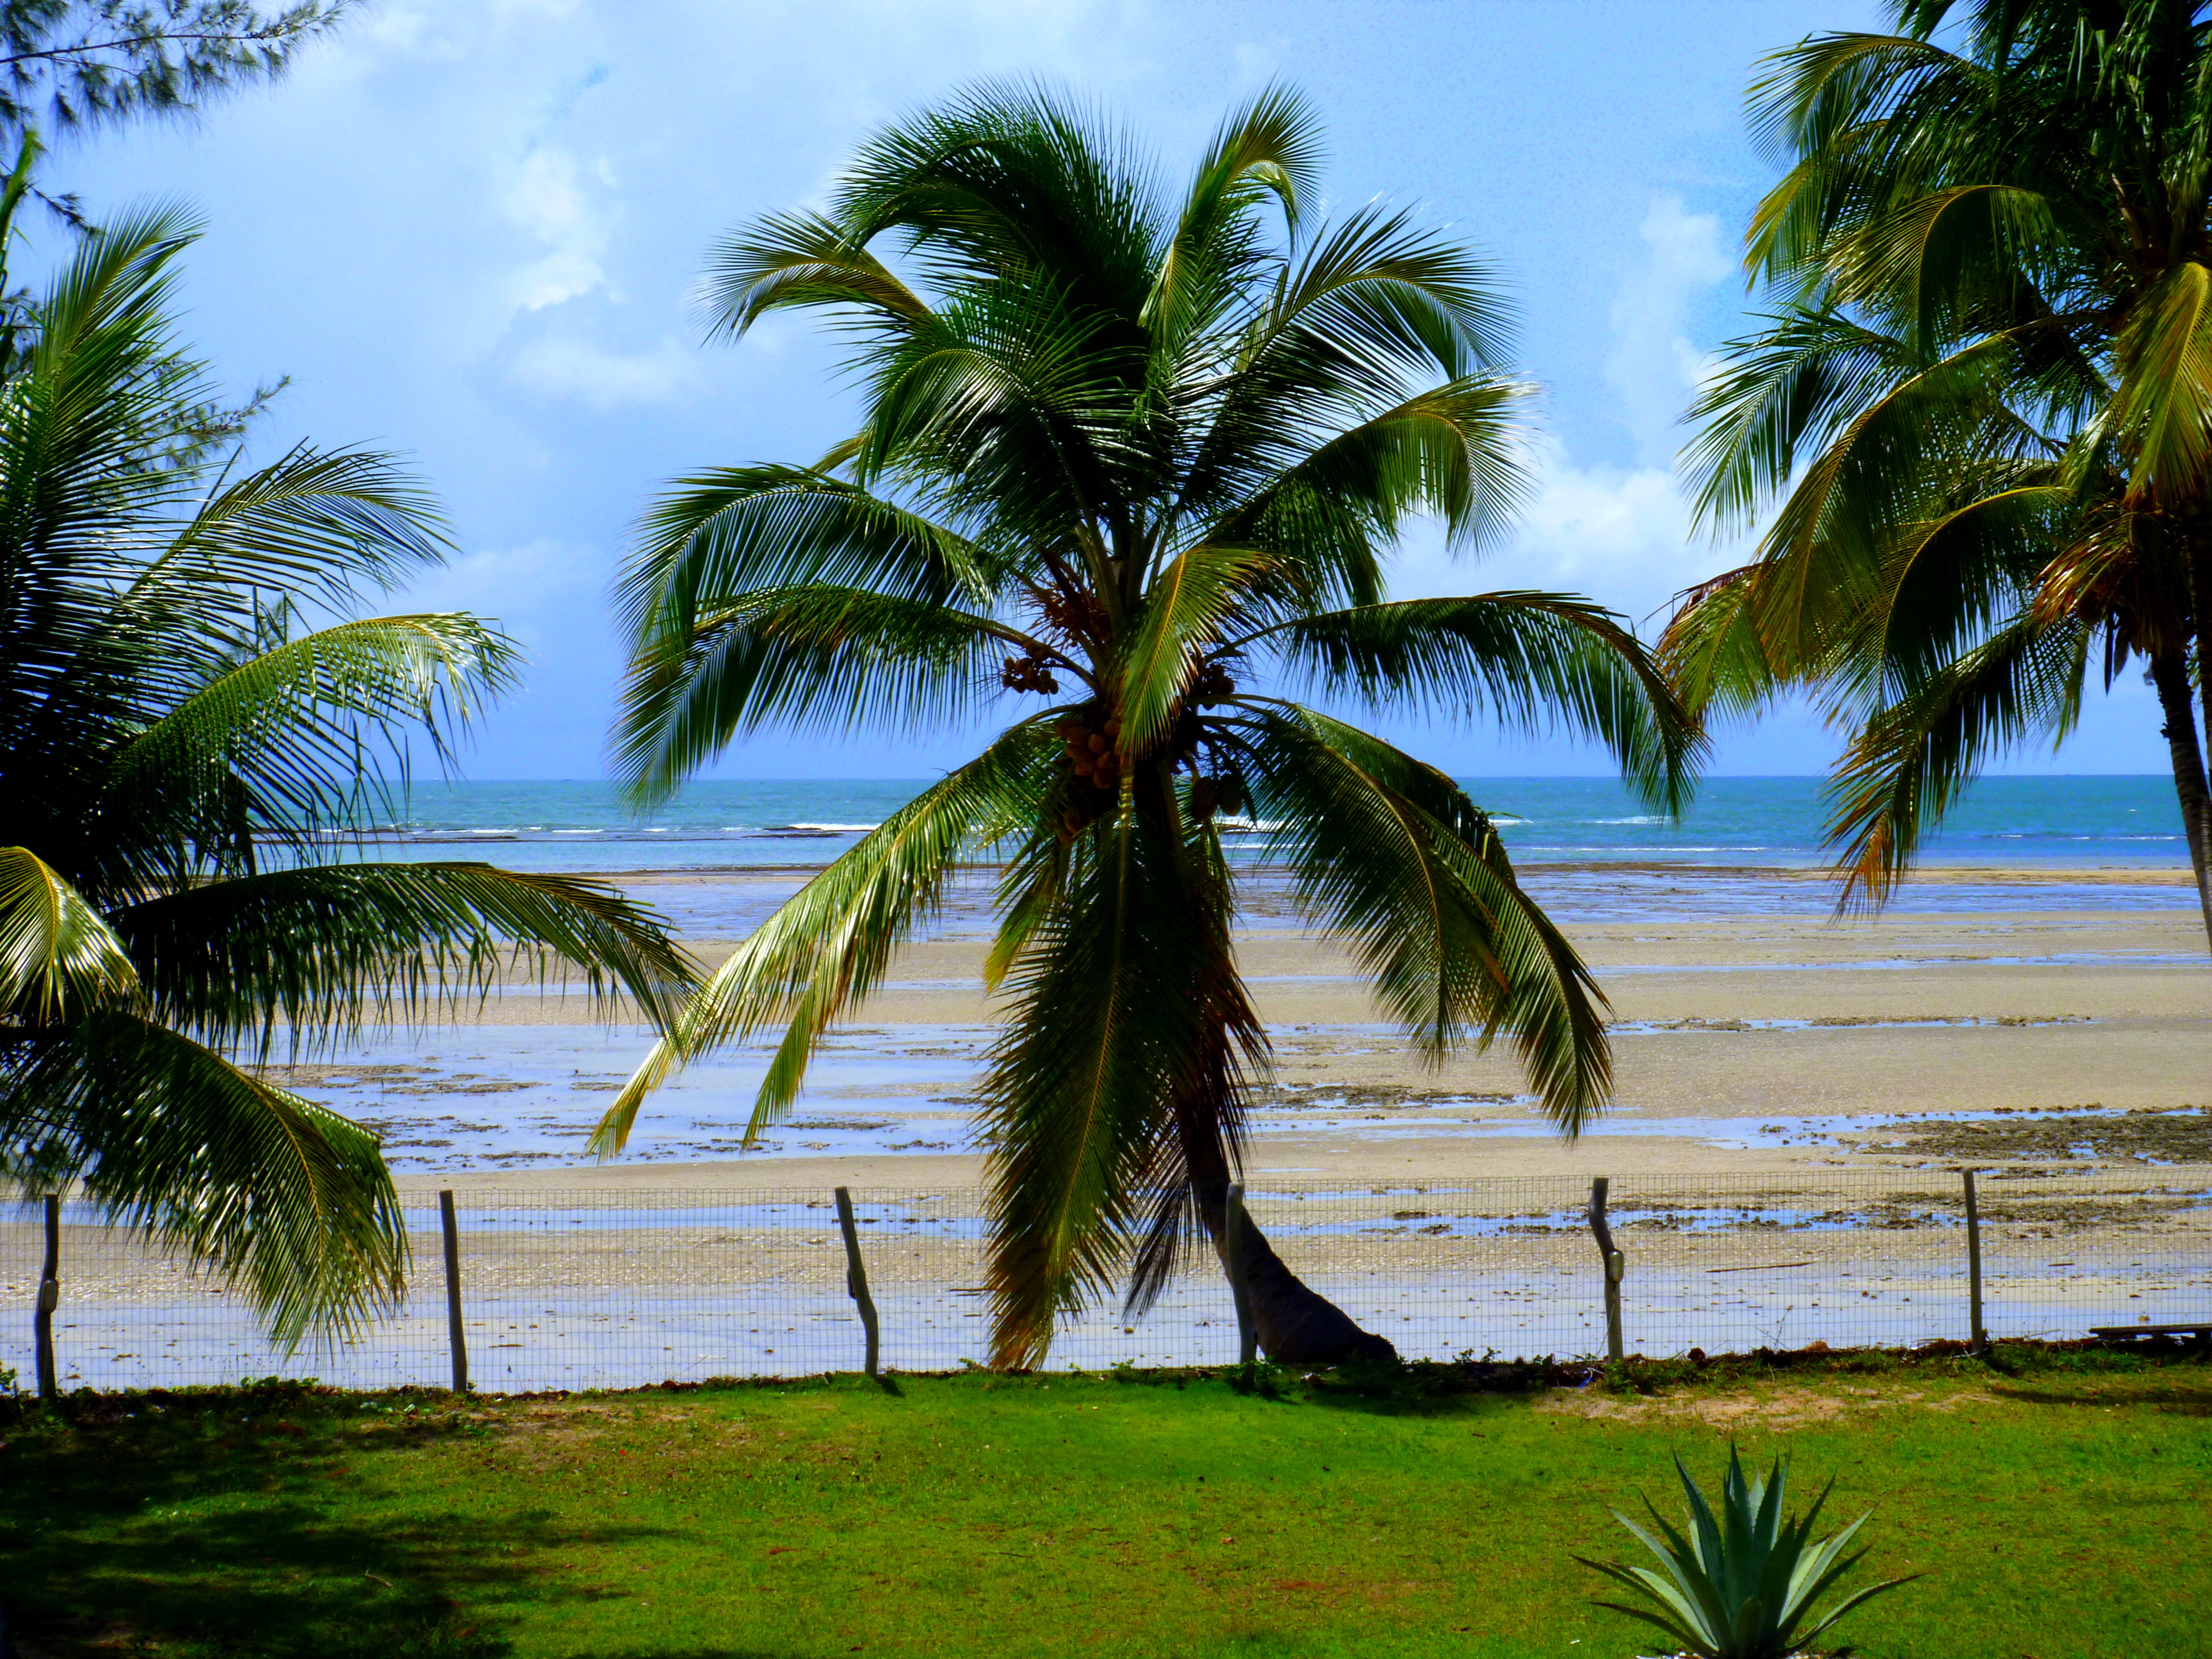
beach, sea, coast, tree, ocean, plant, vacation, green, jungle, botany, plantation, caribbean, morro, morrodesaopaulo, tropics, flowering plant, woody plant, land plant, arecales, palm family